Dragendorff's reagent

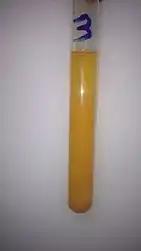
Reaction between alkaloid extract from Capparis spinosa L and Dragendorff’s reagent

Dragendorff's reagent is a color reagent to detect alkaloids in a test sample or as a stain for chromatography plates. Alkaloids, if present in the solution of sample, will react with Dragendorff's reagent and produce an orange or orange-red precipitate. This reagent was invented by the German pharmacologist, Johann Georg Dragendorff (1836–1898) at the Imperial University of Dorpat.